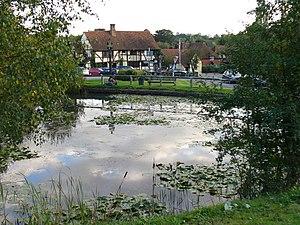
Rattus Norvegicus est le premier album du groupe britannique The Stranglers. Paru en avril 1977, sa réalisation est fortement liée à celle du deuxième album, No More Heroes. Enregistré en quelques jours, il est constitué d’une partie des chansons que le groupe a écrites depuis sa formation, en 1974, et qui font partie de son répertoire habituel de l’époque. Le producteur Martin Rushent y fait quasiment ses débuts et va se faire connaître par son entremise.